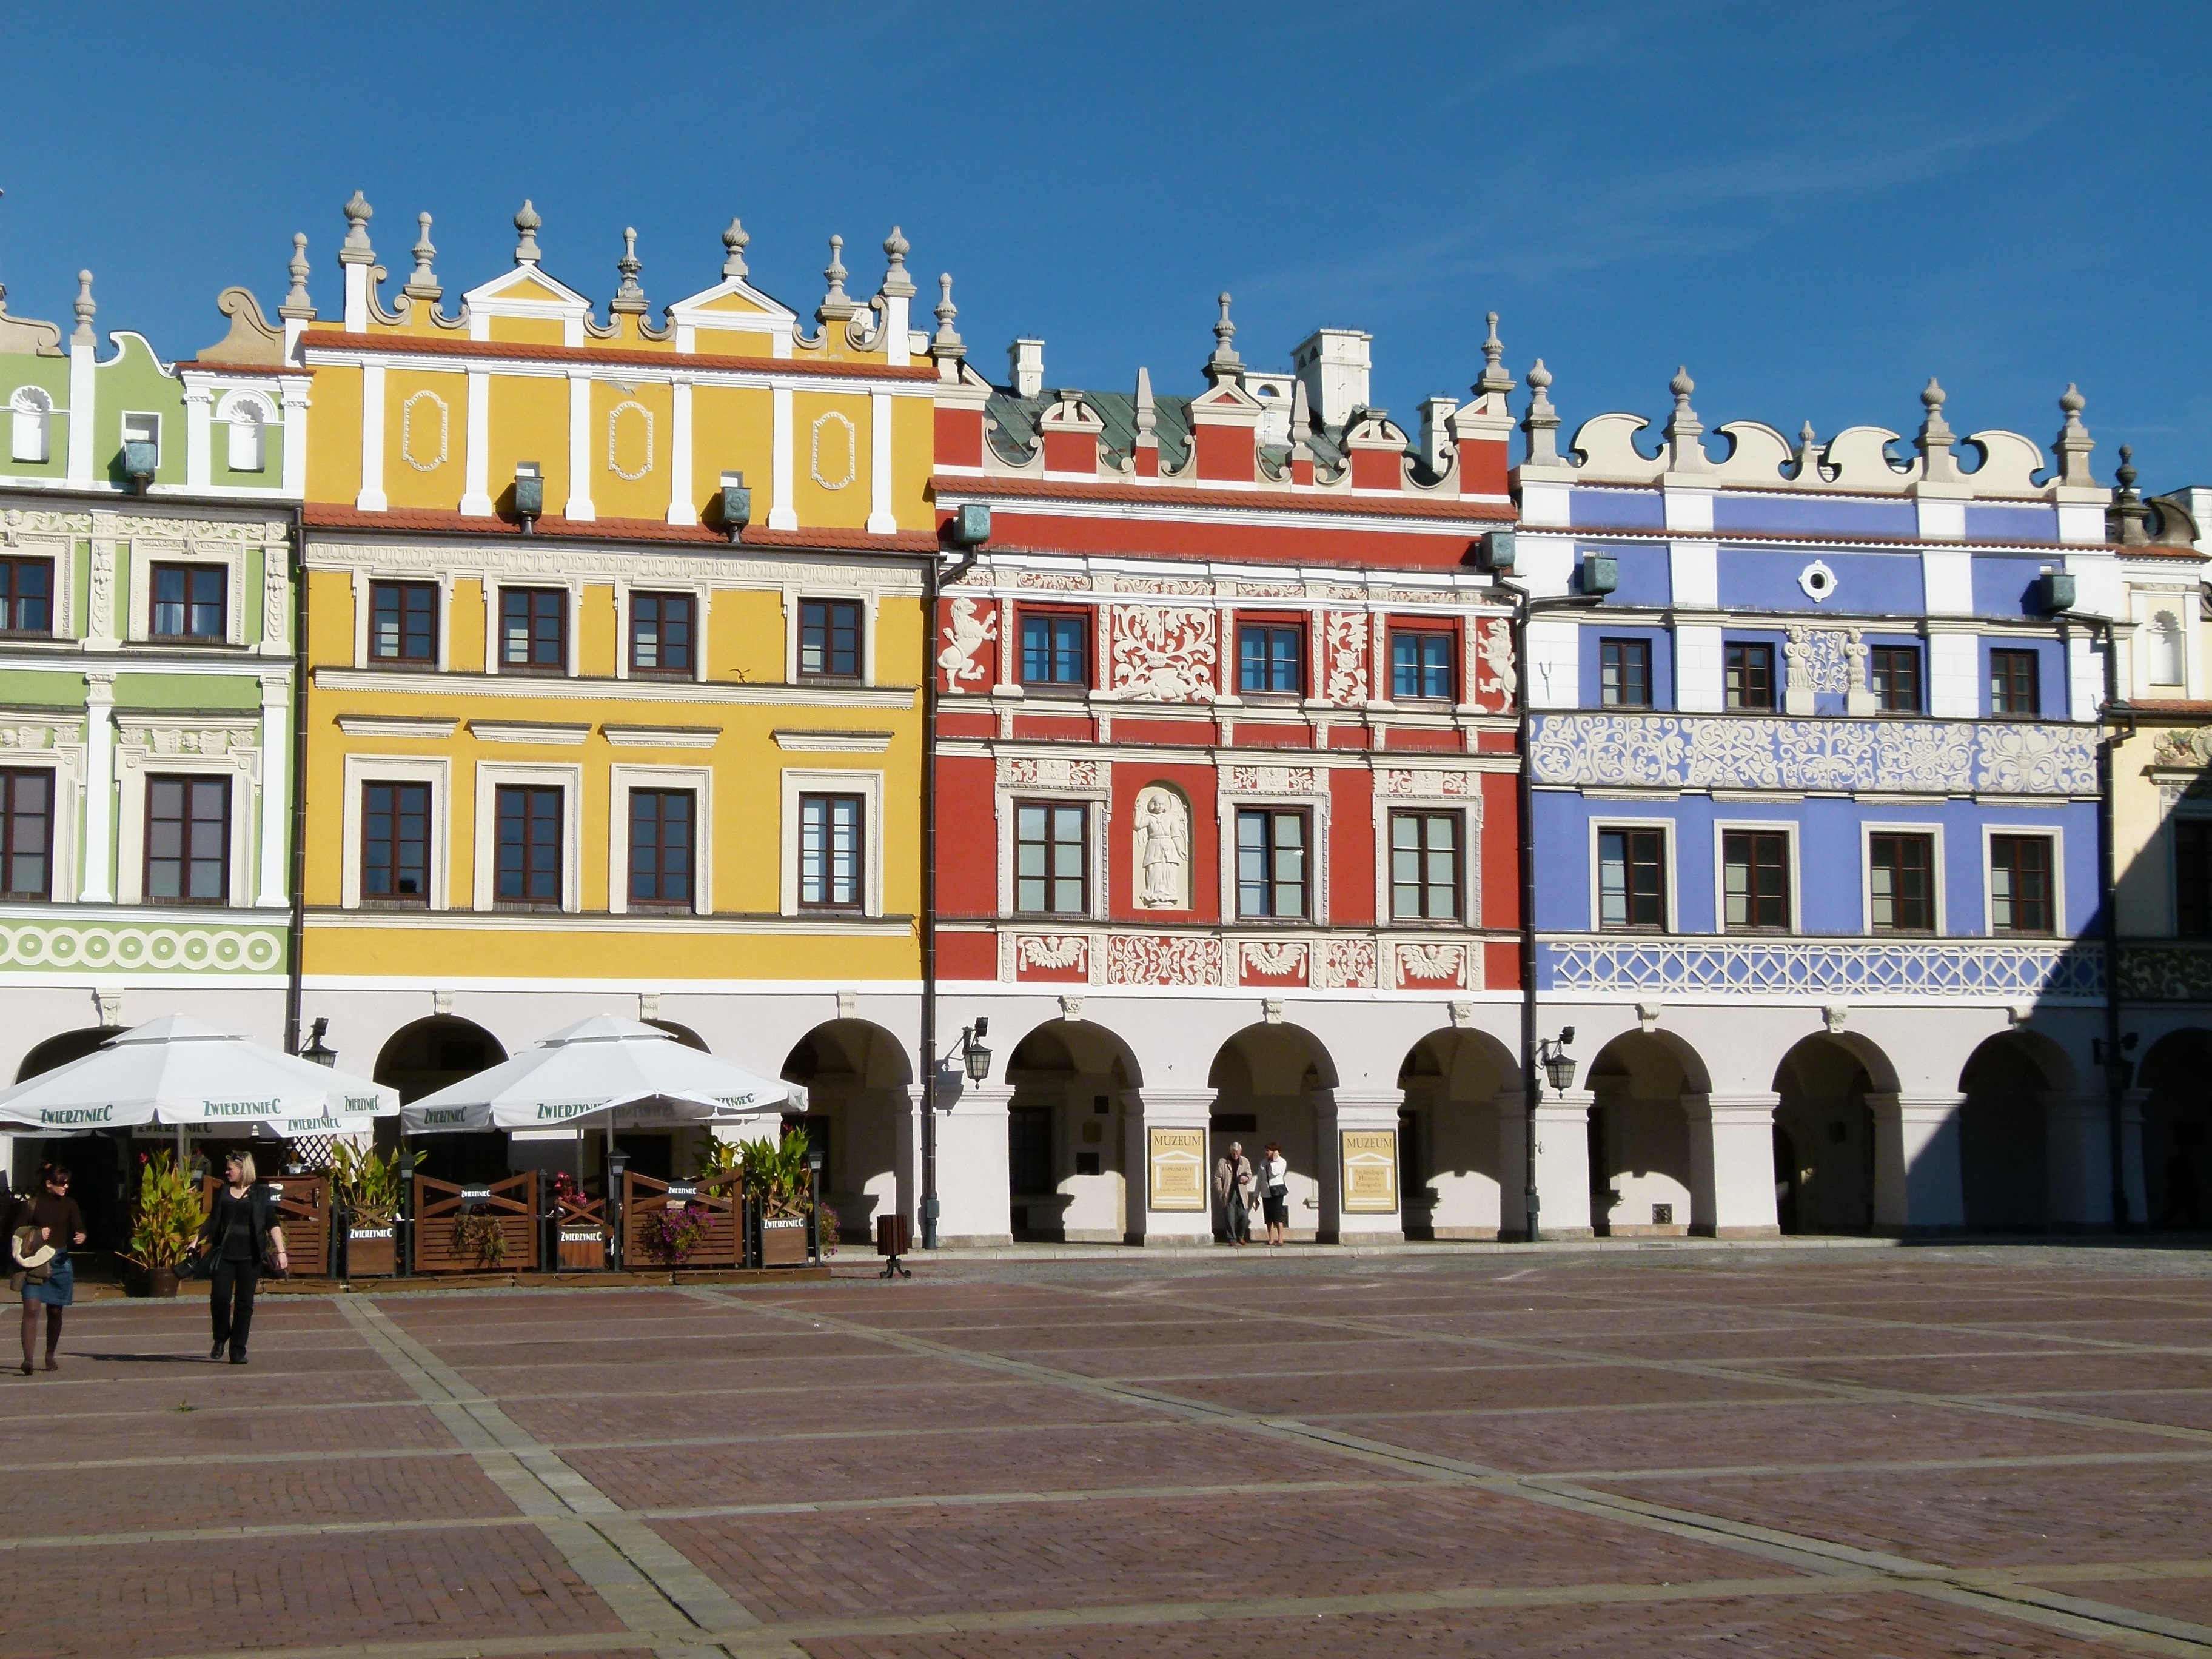
architecture, town, building, chateau, palace, city, downtown, plaza, landmark, facade, tourism, old house, townhouses, poland, town square, mood, monuments, the market, the old town, zamo, human settlement